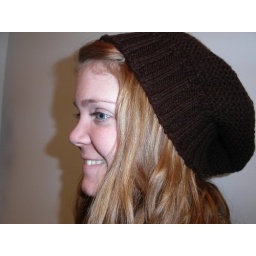
Mushroom Slouchy hat in brown